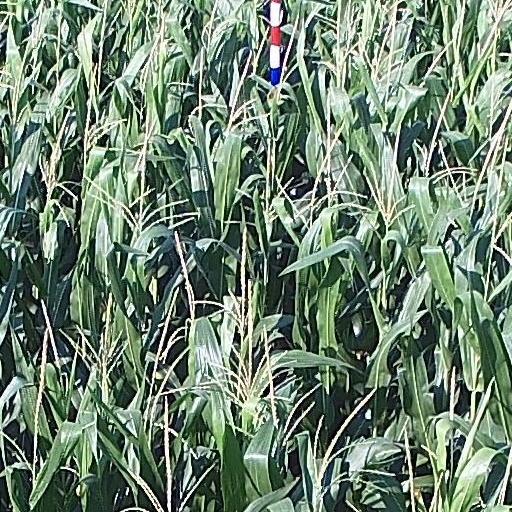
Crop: maize; corn